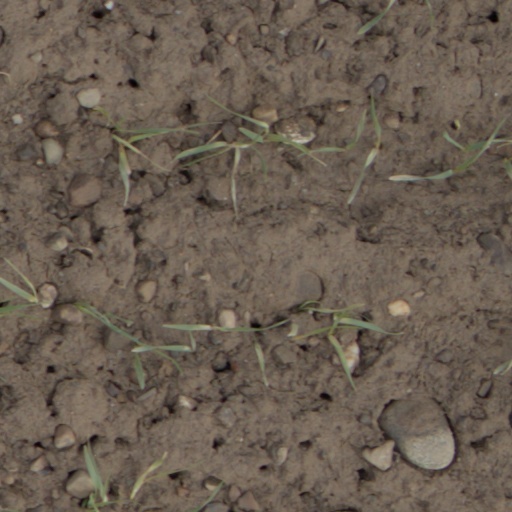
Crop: wheat